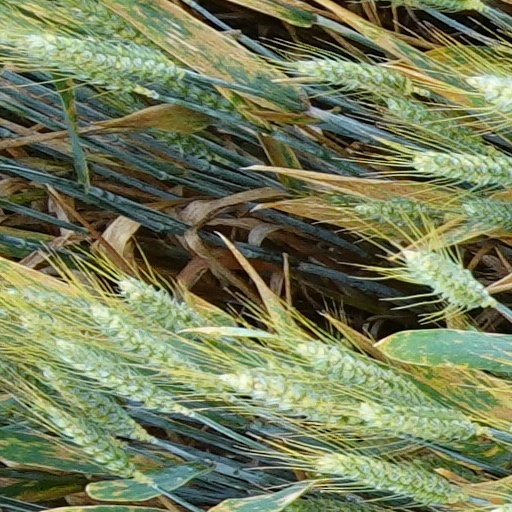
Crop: wheat